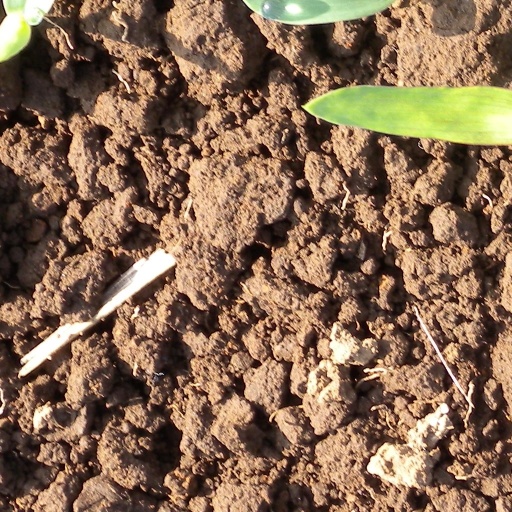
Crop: sorghum